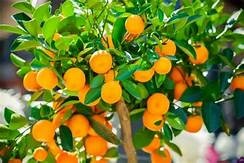
Label: mandarine